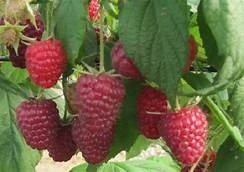
Label: raspberry